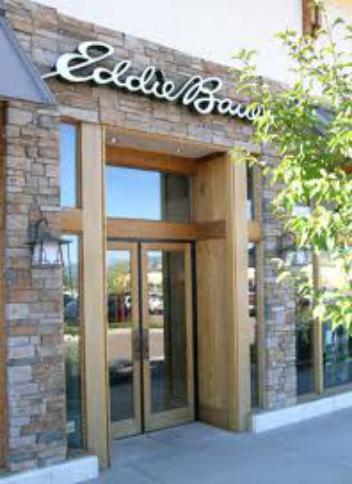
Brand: Eddie Bauer
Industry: Clothes